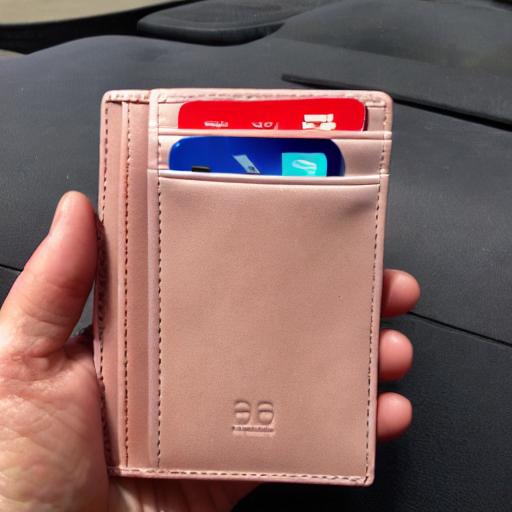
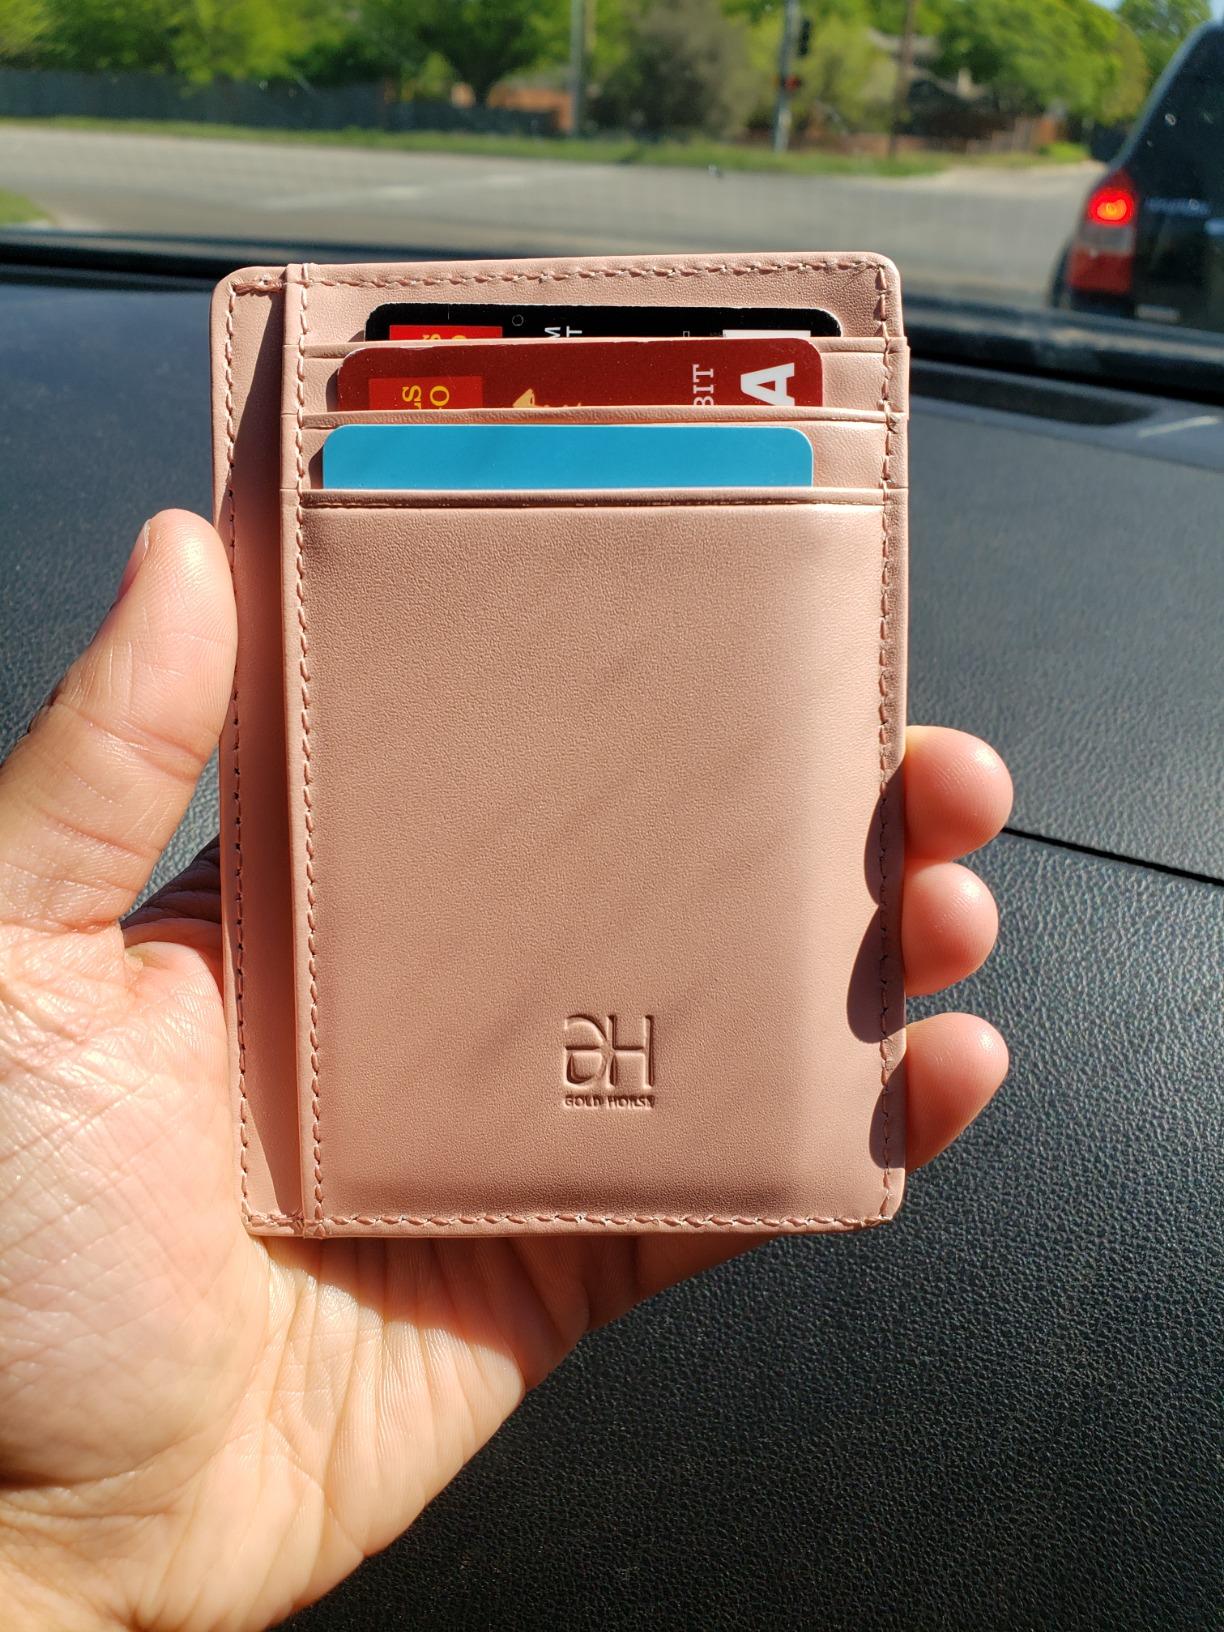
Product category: accessories_wallet
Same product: no